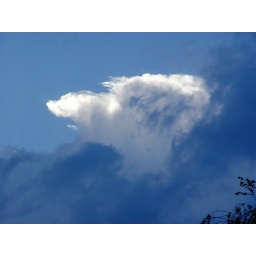
Dark and white clouds captured in Eching, Munich